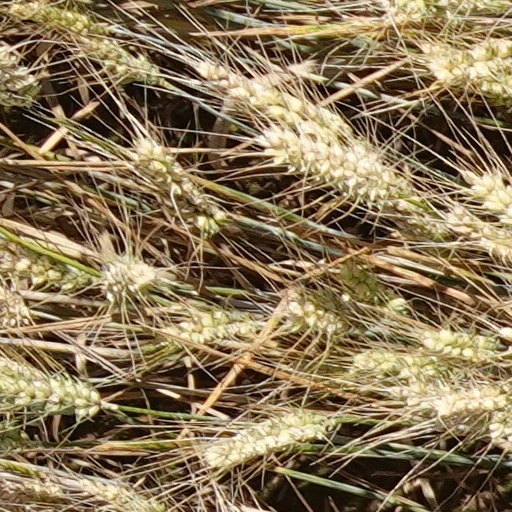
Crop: wheat